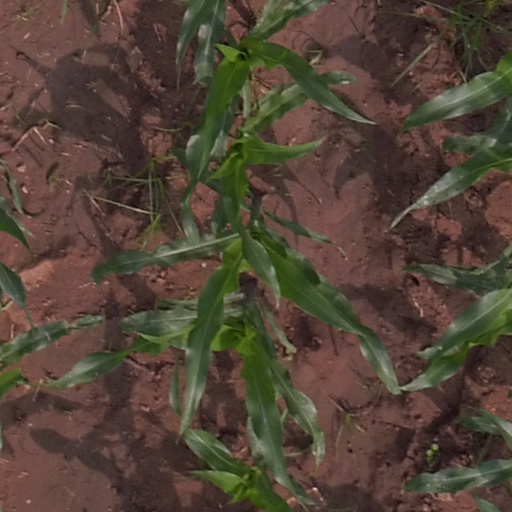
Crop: maize; corn